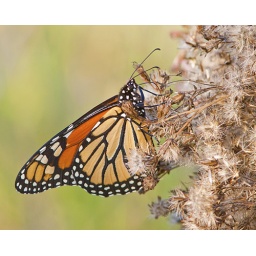
Monarch butterfly (Danaus plexippus) feeding on dying flowers at Siebenthaler Fen near Beavercreek, Ohio.